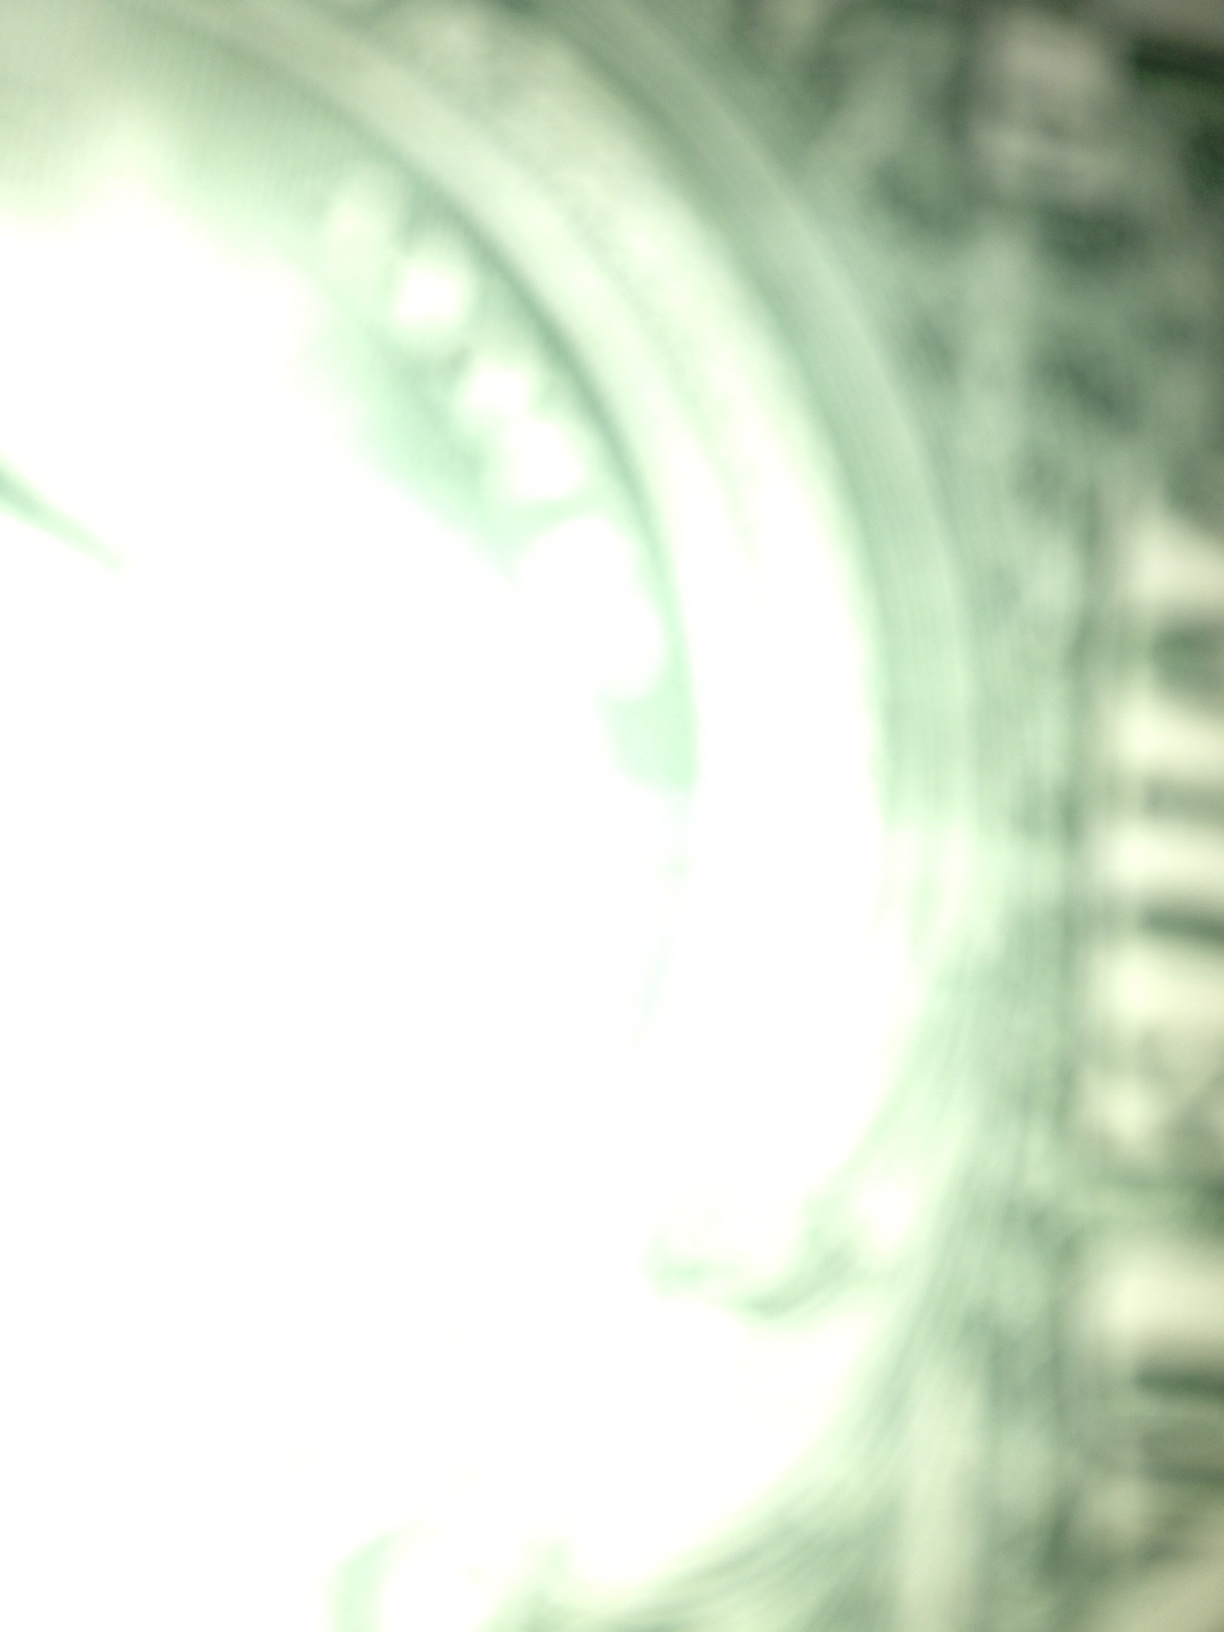Question: What kind of dollar bill is this?
Answer: unanswerable